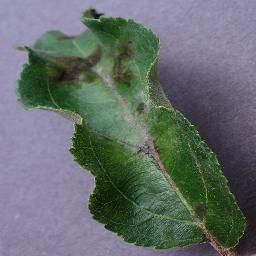
Label: Apple___Apple_scab